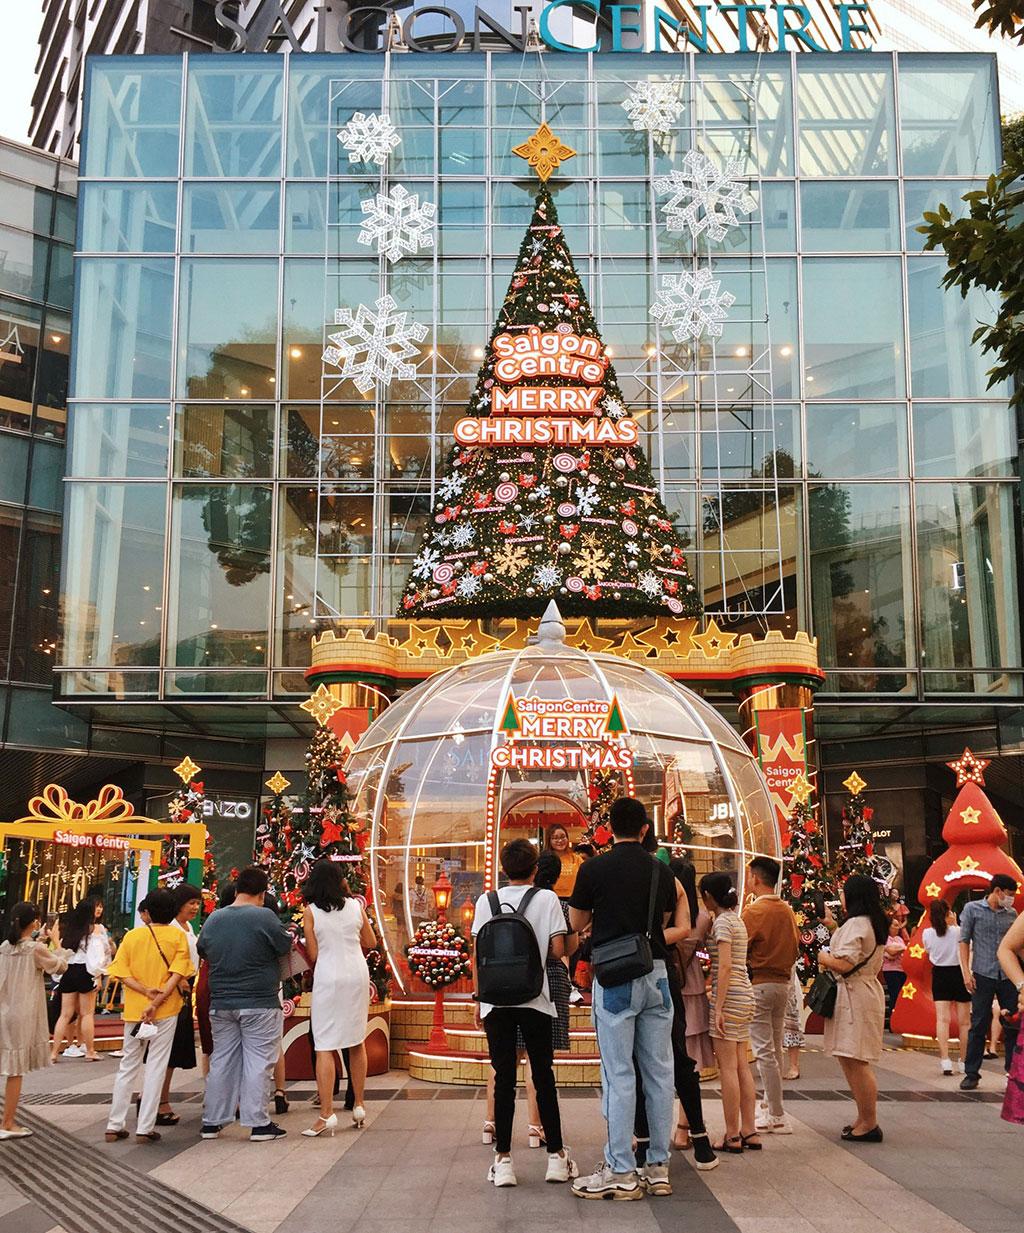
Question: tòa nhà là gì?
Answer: sai gon center